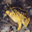
Label: frog